Samuel Browne (surgeon)

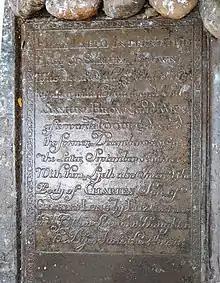
Inscription on family memorial stone in St. Mary's Church, Madras

Browne's medical career took a major turn when one of his patients, James Wheeler, a member of the Council took a dose of medication prepared by an assistant on the morning of 30 August 1693. He failed to turn for a Council meeting and died before noon. The medicine had apparently been pounded by Browne's assistant, using a mortar that had previously contained arsenic. Browne took responsibility for the death and wrote to the President of the Council- "I have Murthered Mr. Wheeler by giveing him Arsenick. Please to execute Justice on me the Malifactor as I deserve." The autopsy was conducted by Dr Bulkley and this was possibly the first post-mortem report published by the East India Company. Browne was acquitted by the Grand Jury.